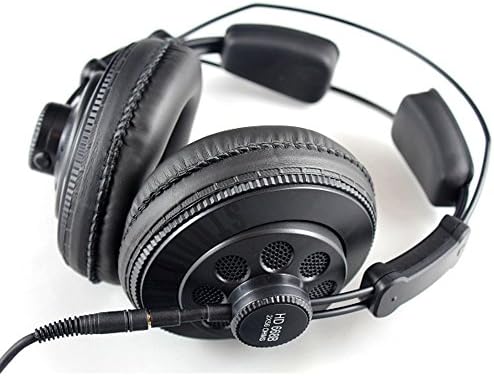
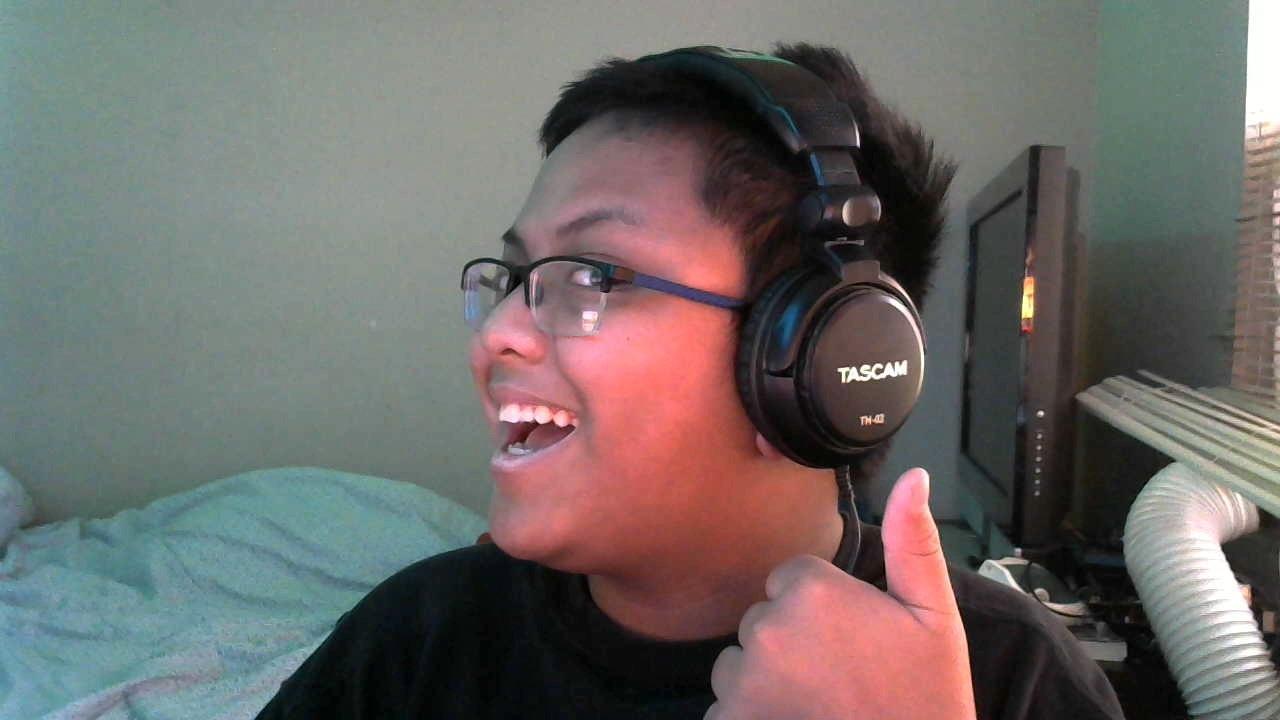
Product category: headphones
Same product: no